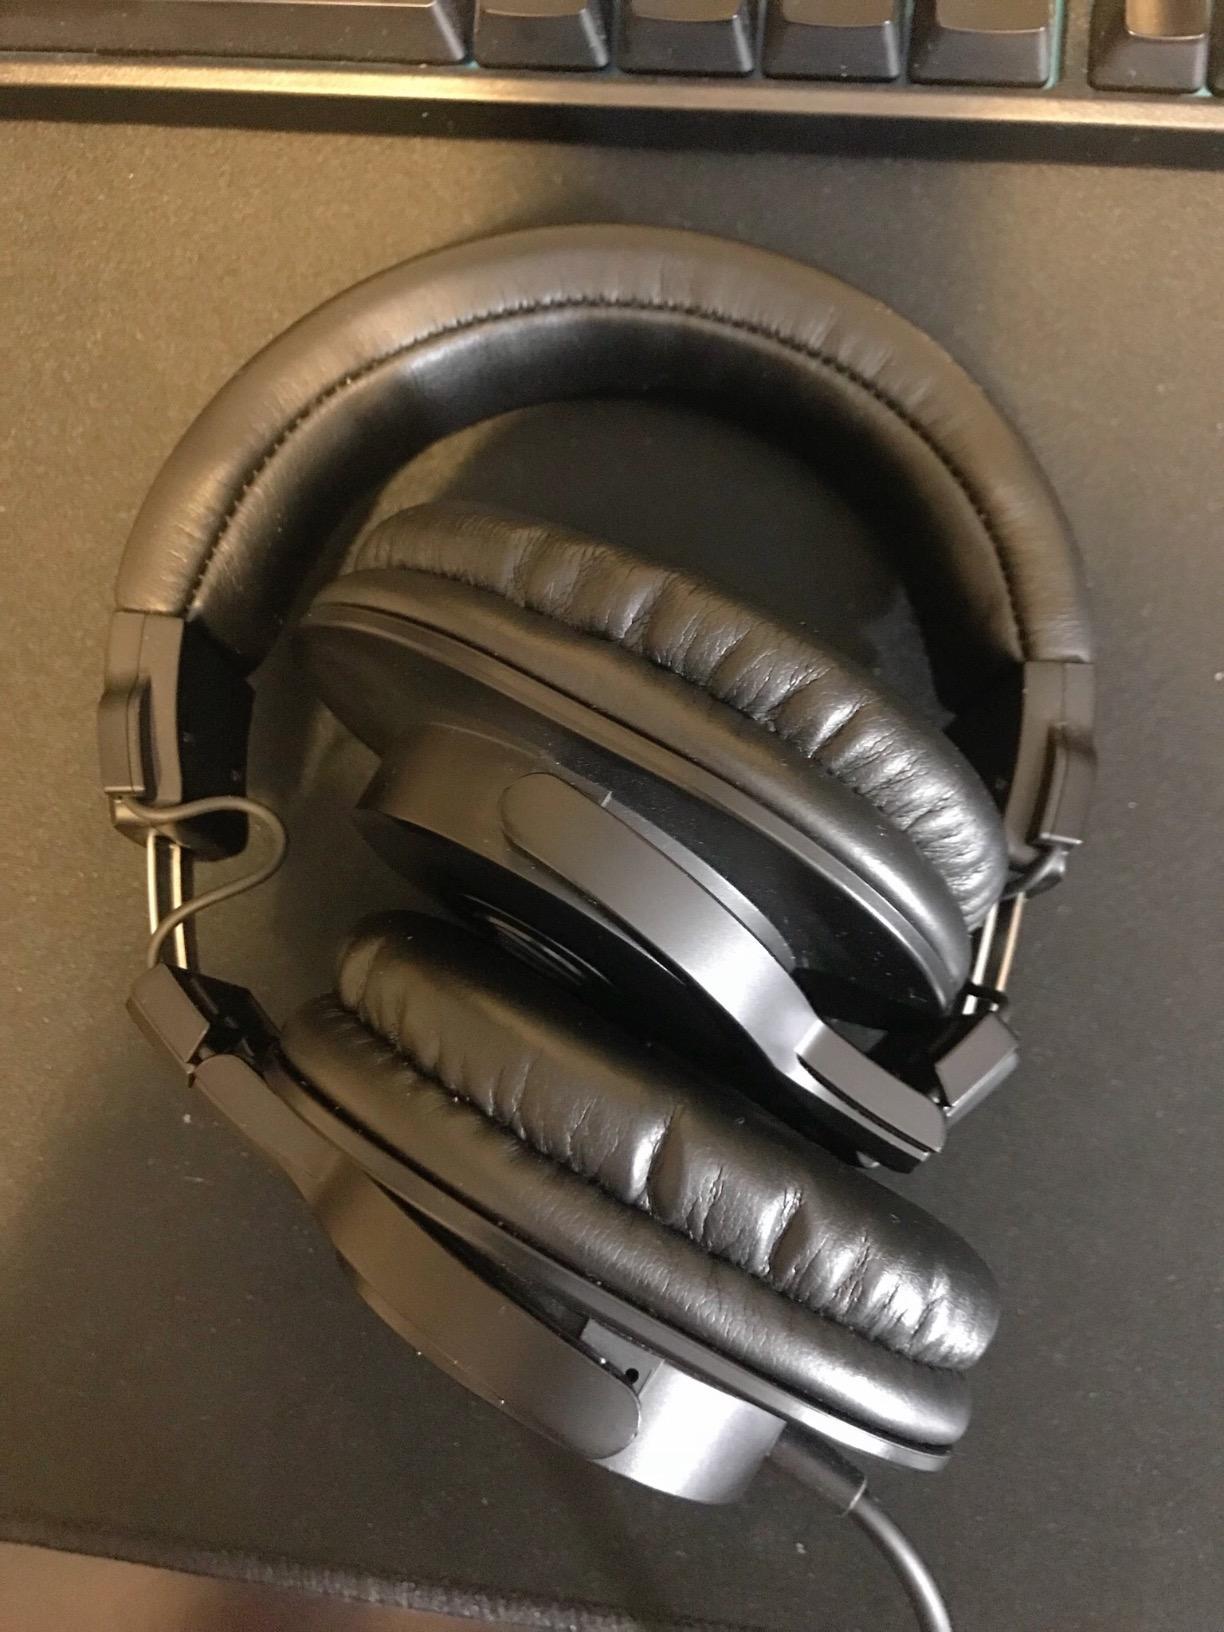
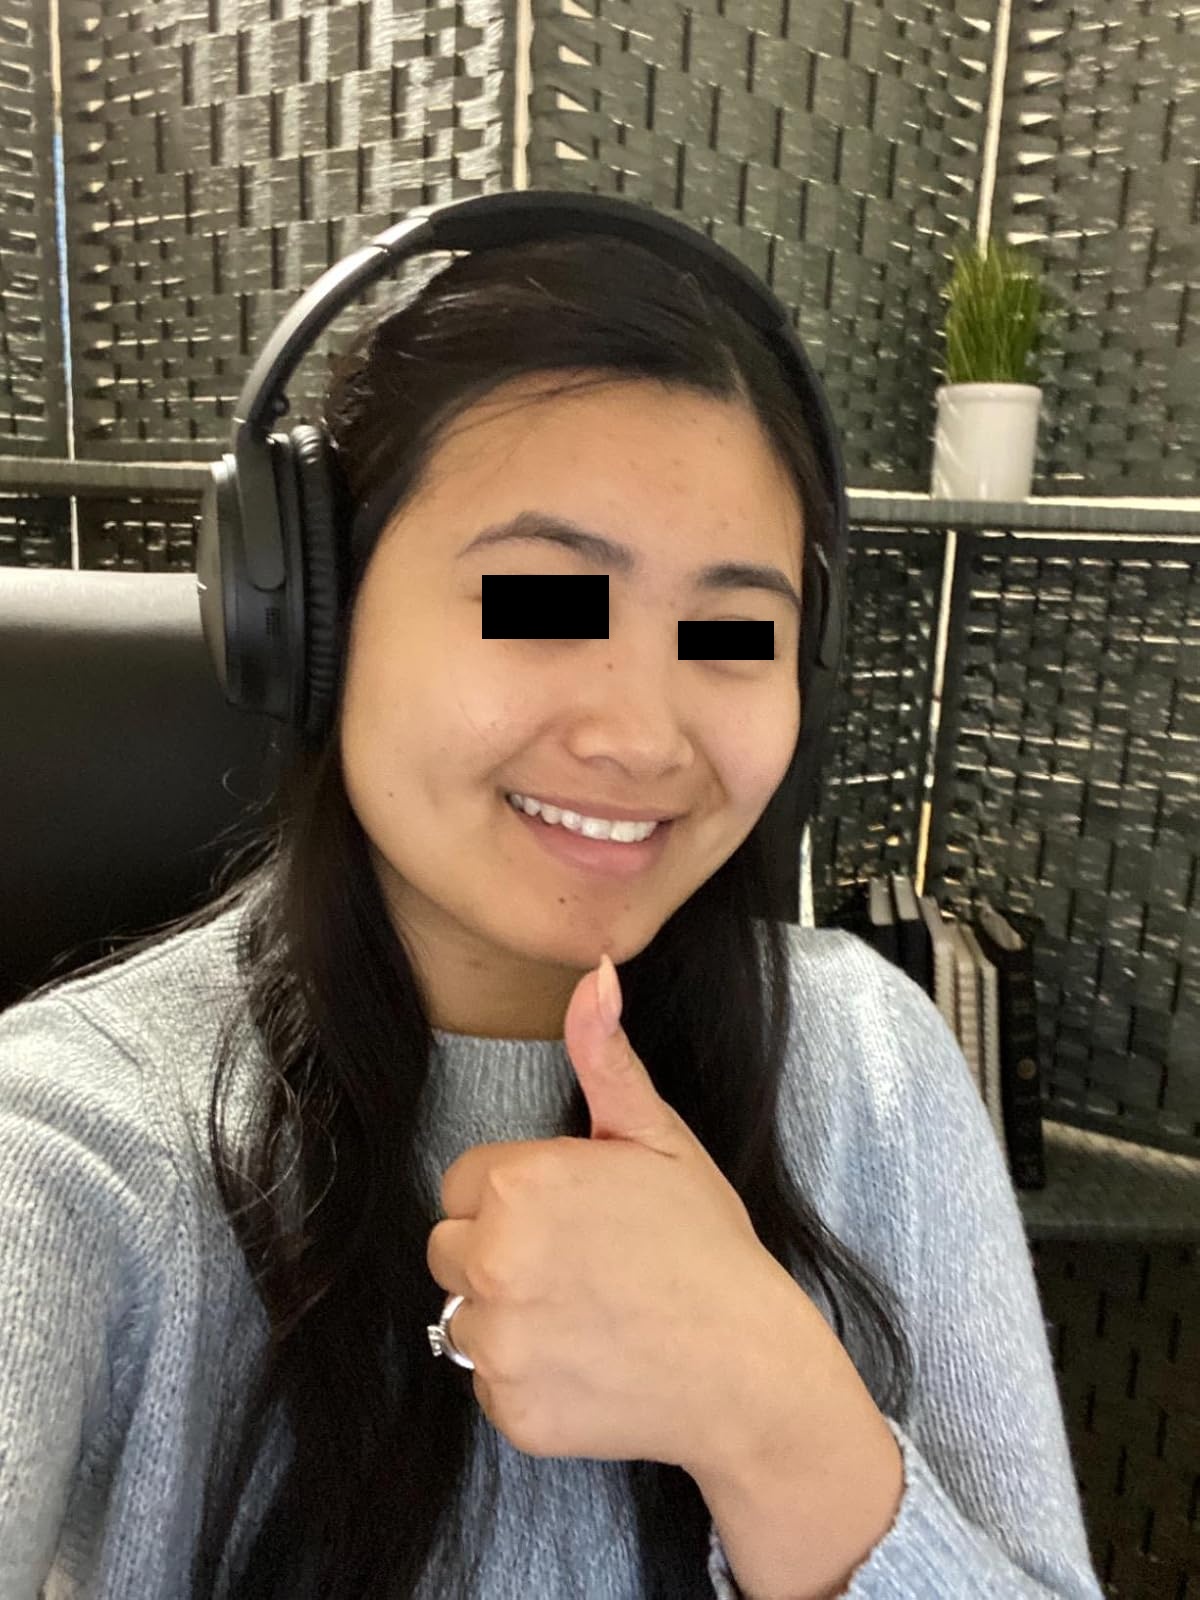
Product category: headphones
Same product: no